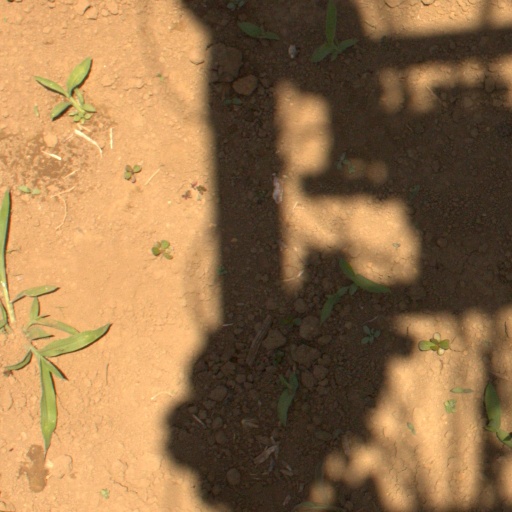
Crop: Jerusalem artichoke